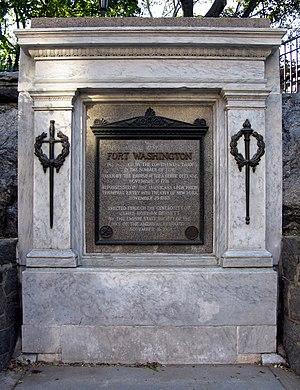
Fort Washington est une ancienne position fortifiée du nord de Manhattan située sur le plus haut point de l'île. Il était aux mains des forces américaines avant de passer dans le giron anglais pendant la guerre d'indépendance des États-Unis en 1776.
La bataille de Fort Washington est une bataille de la guerre d'indépendance des États-Unis entre les États-Unis et la Grande-Bretagne. La bataille, menée le 16 novembre 1776, s'est soldée par une victoire britannique avec la reddition de toute la garnison de Fort Washington.